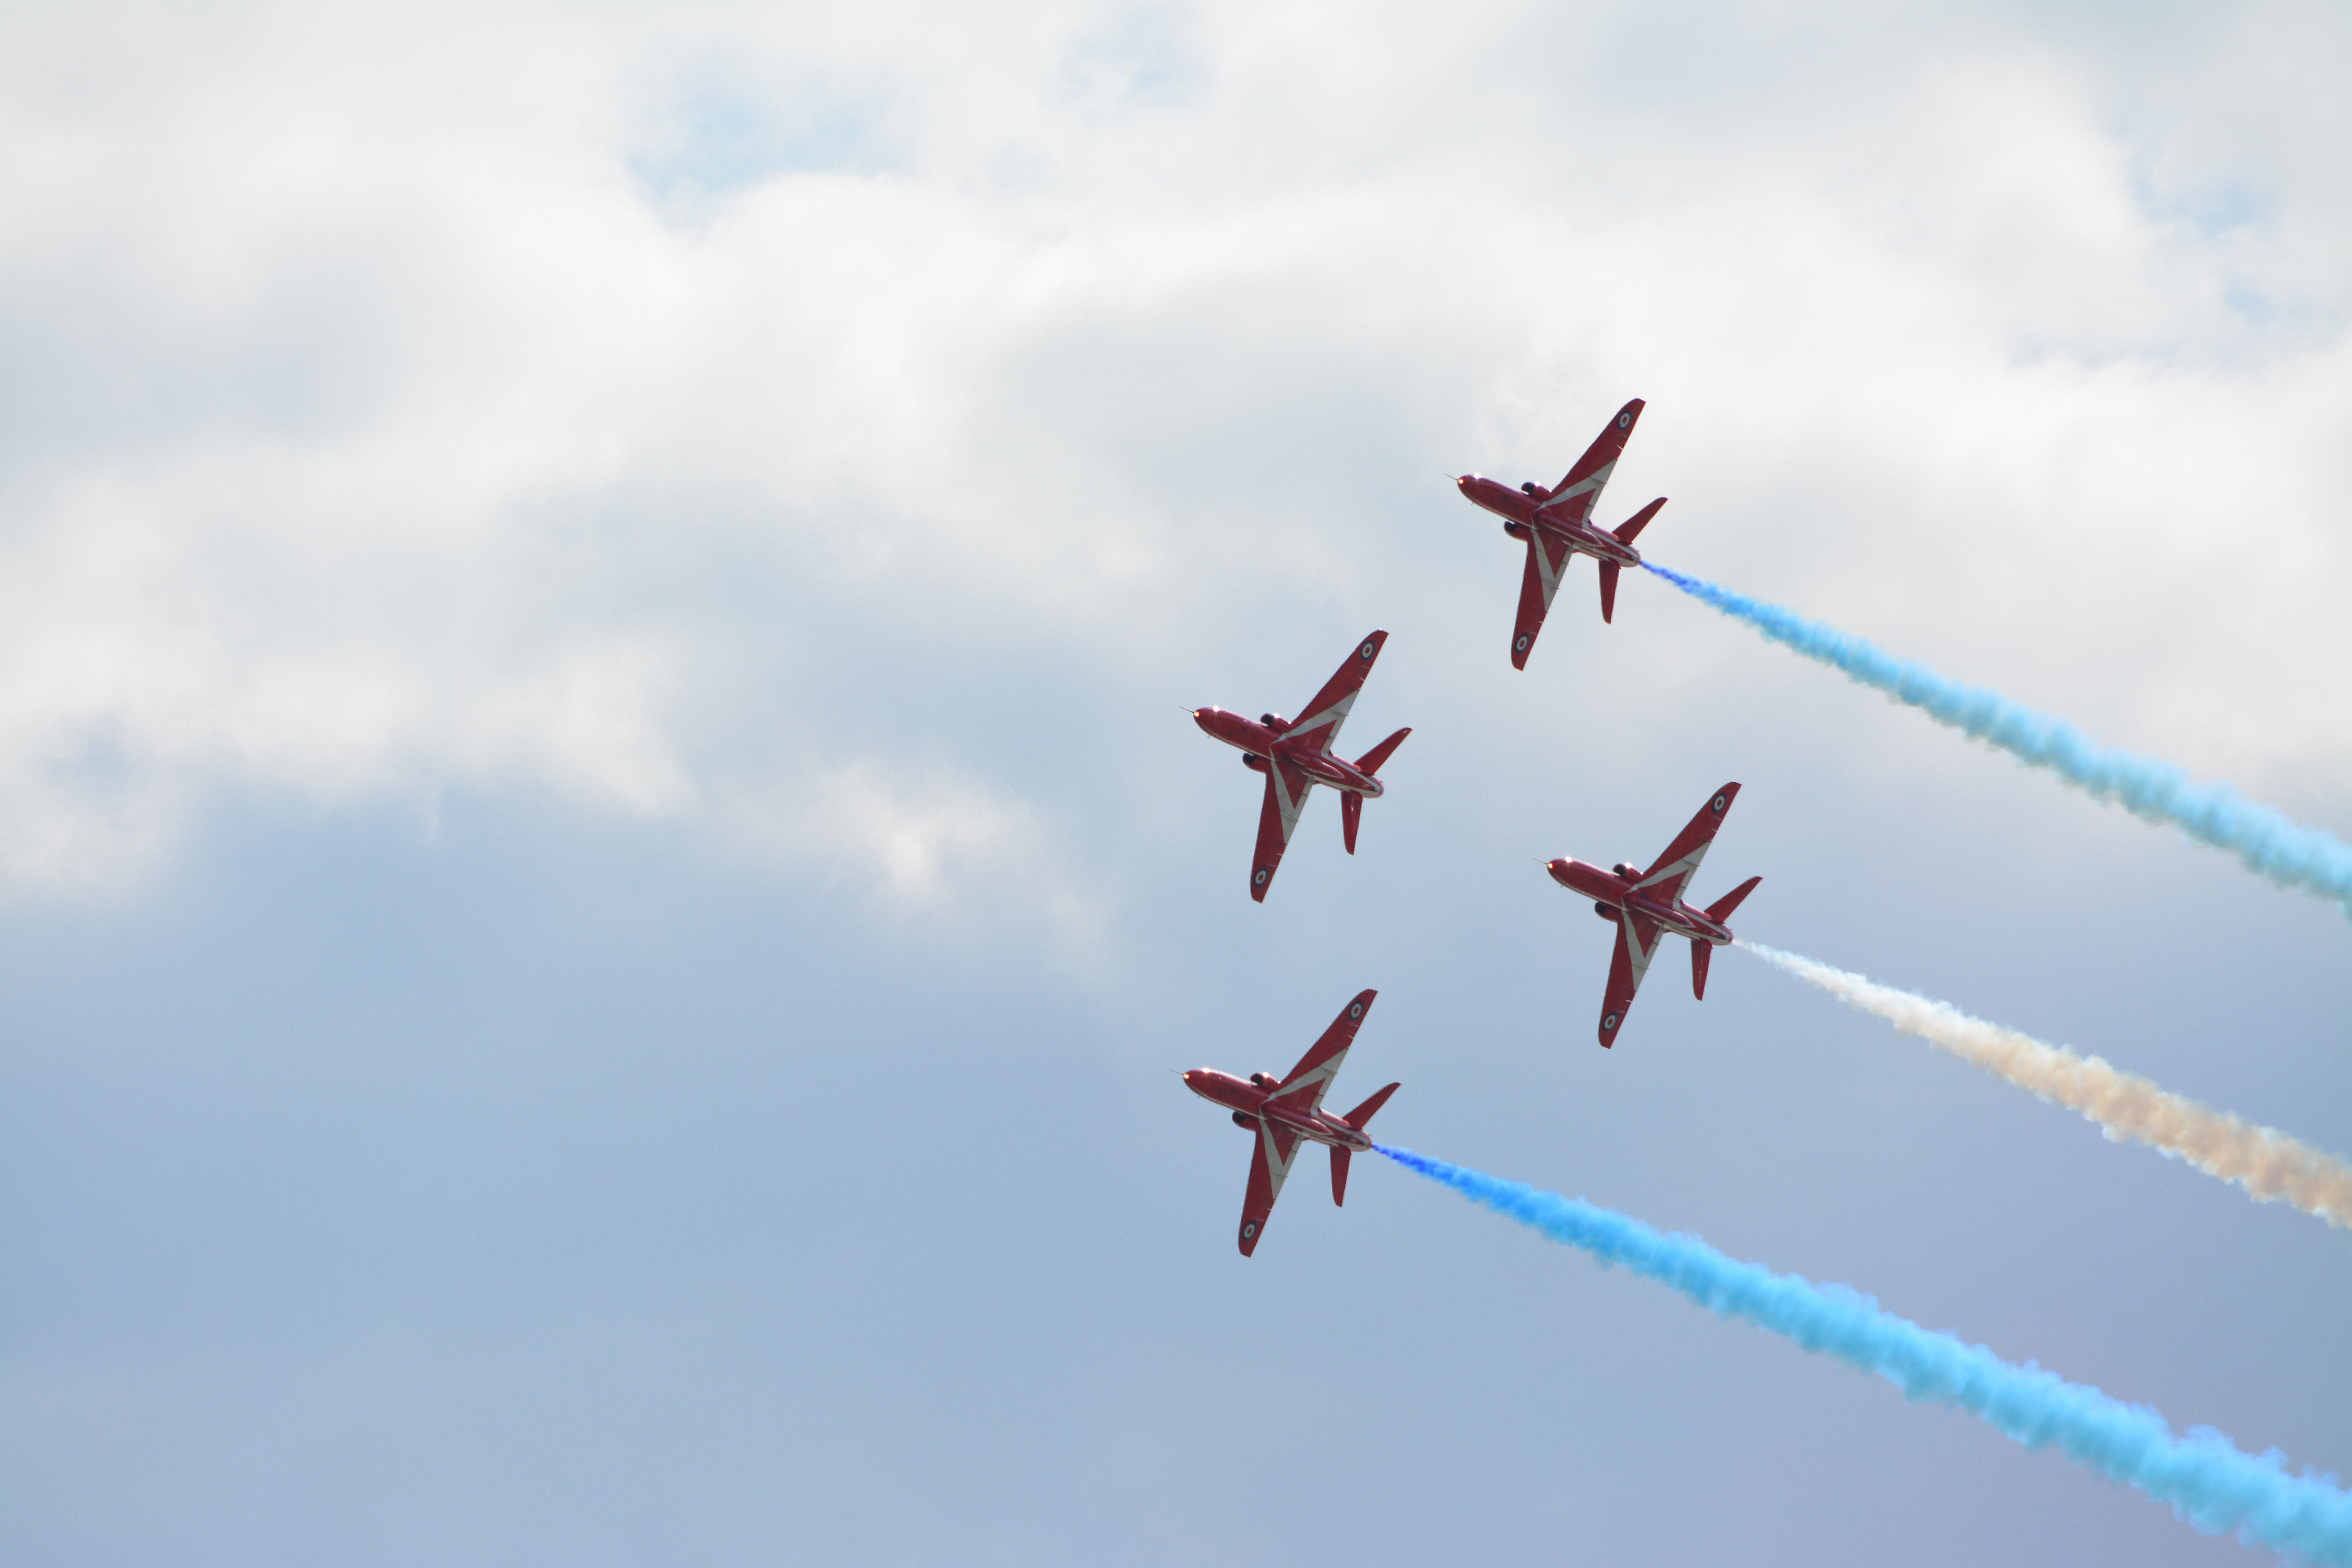
wing, sky, aircraft, red, aviation, flight, arrows, event, air show, air force, aerobatics, atmosphere of earth, general aviation